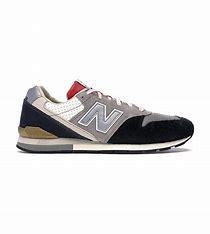
Brand: New
Model: Balance New Balance 996